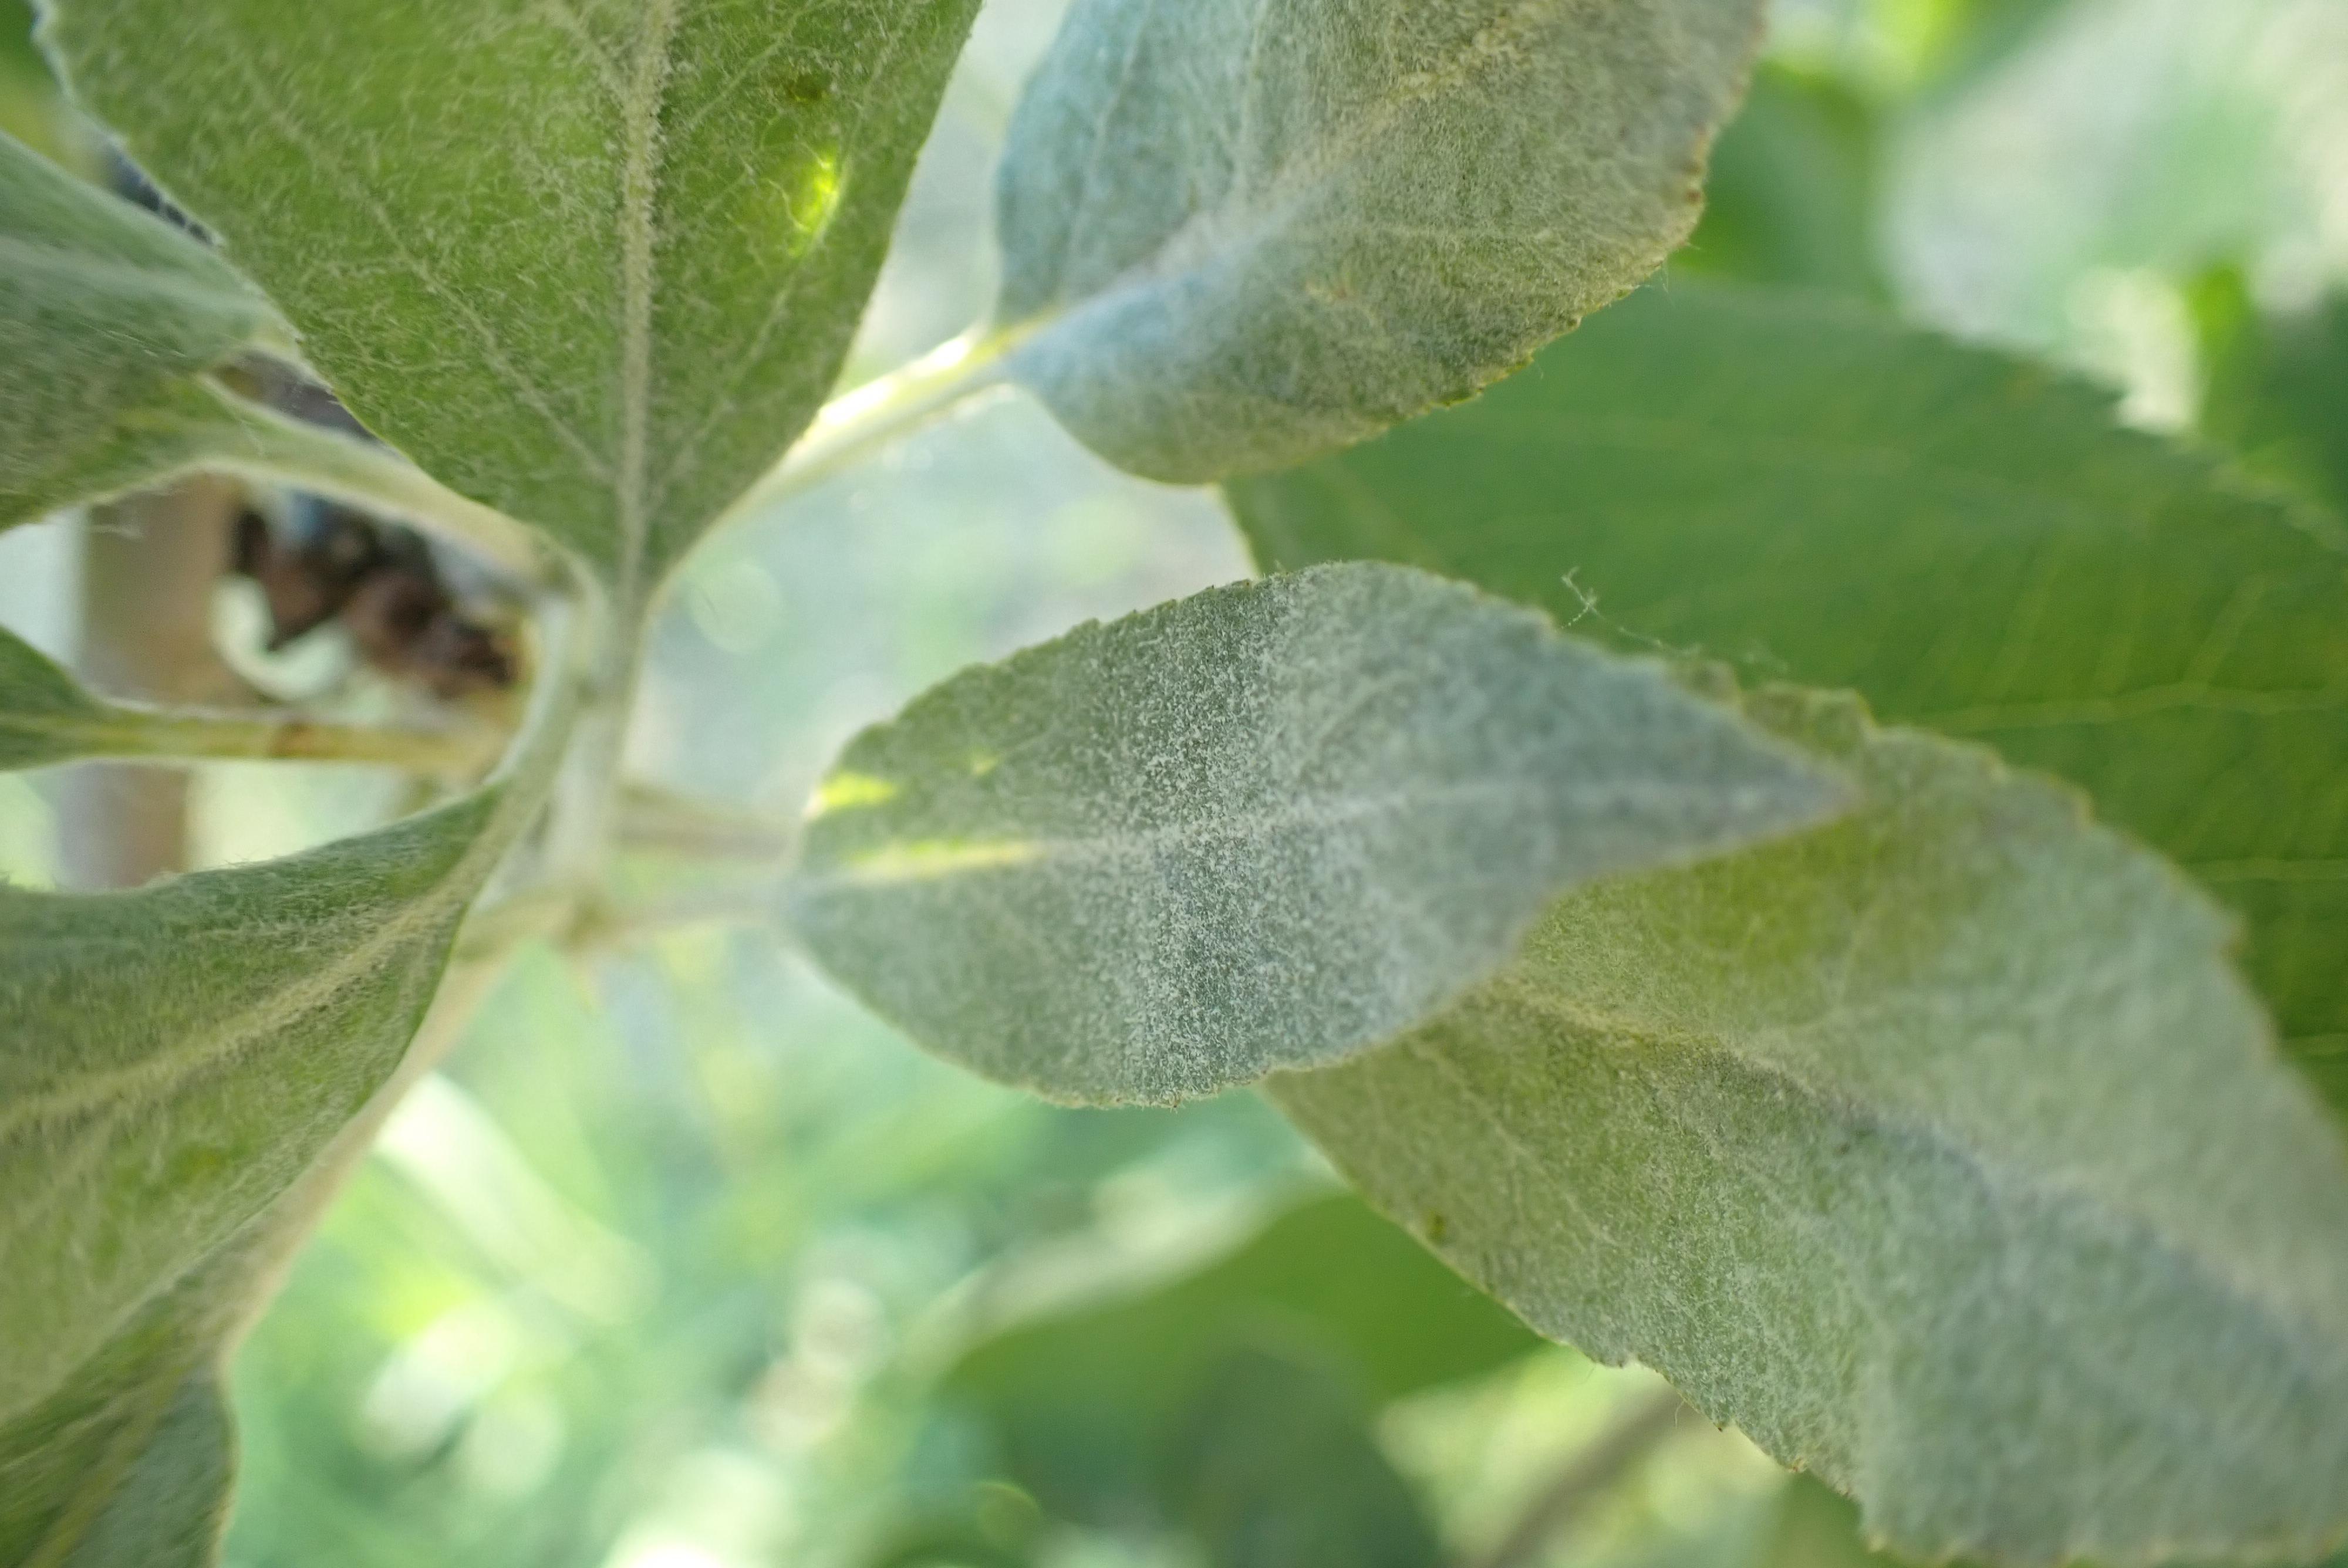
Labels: powdery_mildew